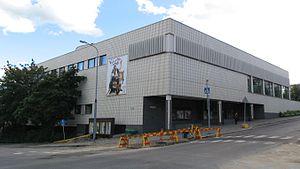
Le théâtre municipal de Jyväskylä, est un bâtiment situé à Jyväskylä en Finlande.
Keskusta est le quartier le plus ancien et le plus central de Jyväskylä en Finlande.